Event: Nepal Earthquake
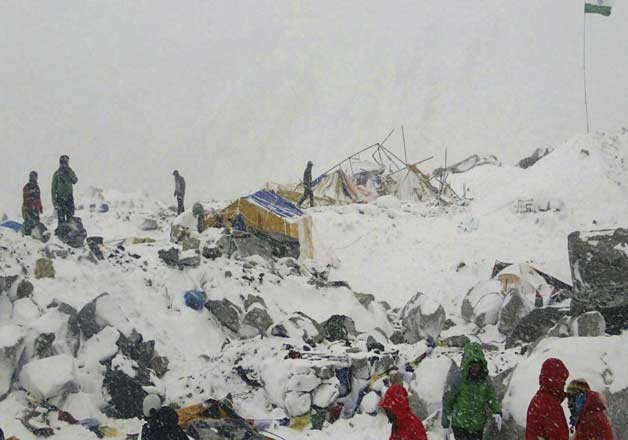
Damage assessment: damage